Xōchipilli

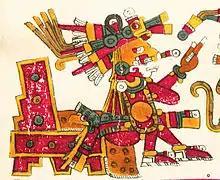
Xochipilli as depicted in the Borgia Codex

is the god of beauty, youth, love, passion, sex, sexuality, fertility, arts, song, music, dance, painting, writing, games, playfulness, nature, vegetation and flowers in Aztec mythology. His name contains the Nahuatl words ("flower") and (either "prince" or "child") and hence means "flower prince".